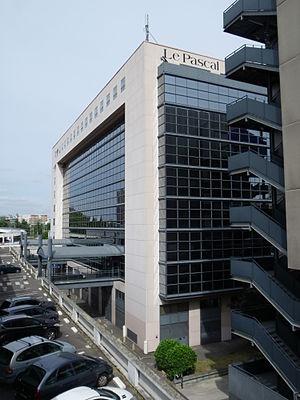
Immeuble Le Pascal à Créteil
Créteil Soleil est un centre commercial français situé à Créteil, dans le Val-de-Marne, en Île-de-France. Ouvert le 10 septembre 1974, il a été construit dans le cadre du programme urbain appelé Nouveau Créteil puis rénové au début des années 2000. Désormais doté d'une superficie commerciale de 136 000 m² répartie sur trois niveaux, il abrite plus de deux cents commerces autour d'un hypermarché Carrefour. Le 28 novembre 2019, le centre commercial Créteil Soleil s’est agrandi avec une nouvelle extension de 12 000 m² qui comprend une quinzaine de nouvelles offres de restauration et une quinzaine de nouvelles boutiques.